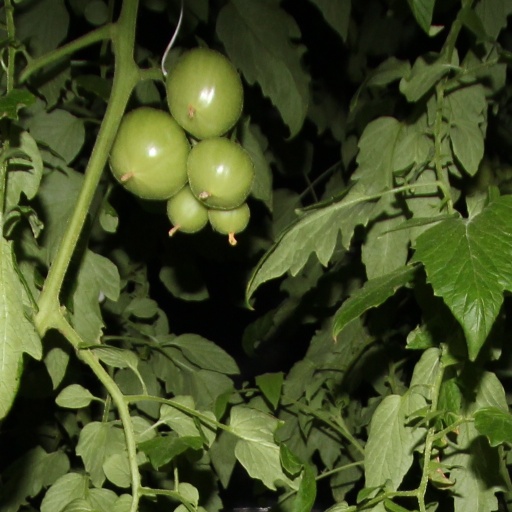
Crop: tomato